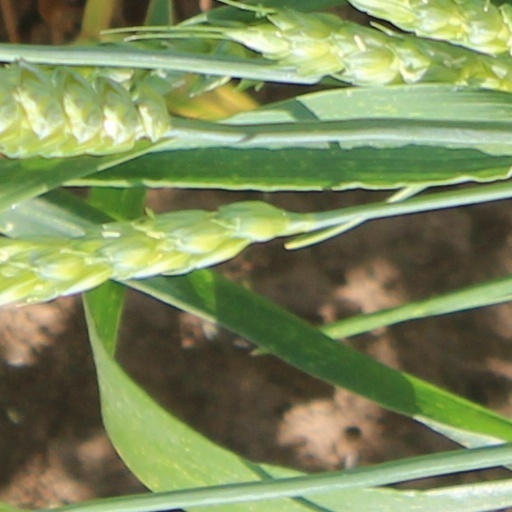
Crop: wheat